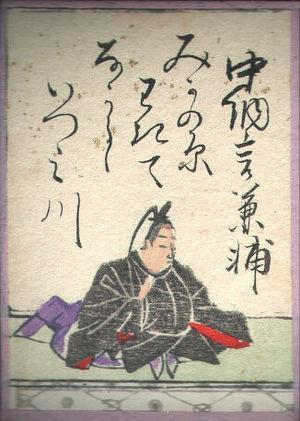
Le Ogura hyakunin isshu est une célèbre compilation de poèmes classiques japonais. Ce nom peut aussi faire référence au jeu karuta qui se base sur ce fameux recueil.